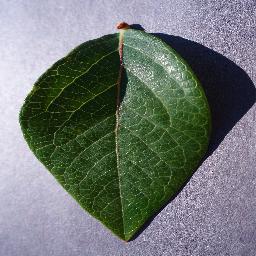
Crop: blueberry
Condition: healthy